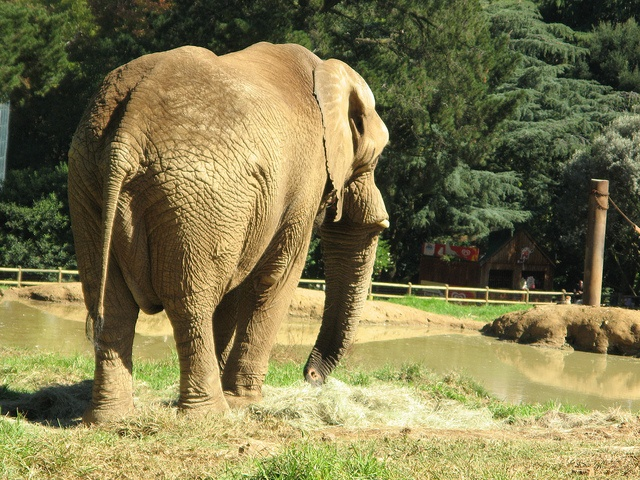
a close up of an elephant near a body of water with trees in the background
an elephant standing on a green field inside of a metal fence enclosure.
an elephant walking over to some water by itself
A large elephant walking towards a watering hole.
A very large elephant in a field standing next to a pond